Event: Nepal Earthquake
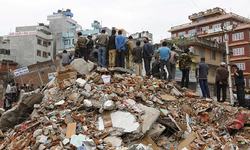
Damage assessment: damage